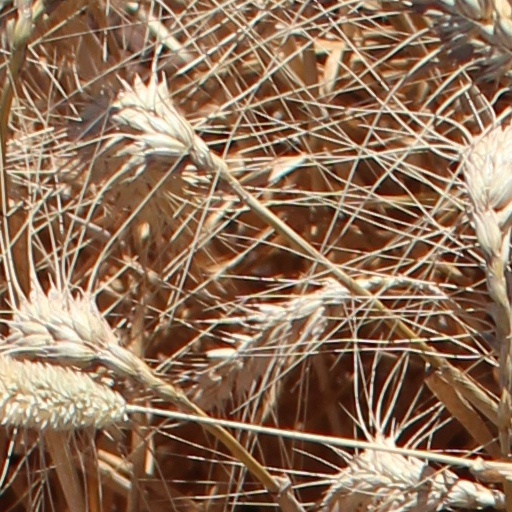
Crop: wheat